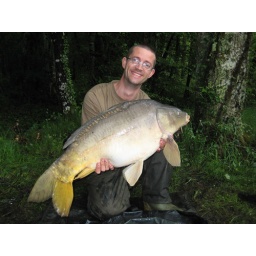
27lb 4oz mirror - caught about 6 fish around 26lb